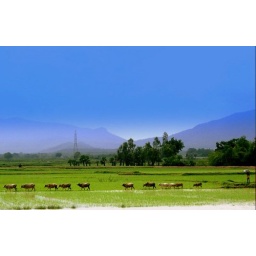
A herd of cows in the middle of the green paddy fields.